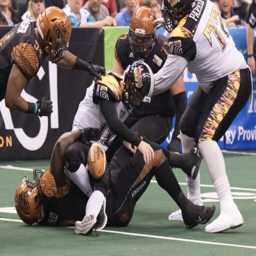
the quarterback is sacked during their game against american football team sunday .